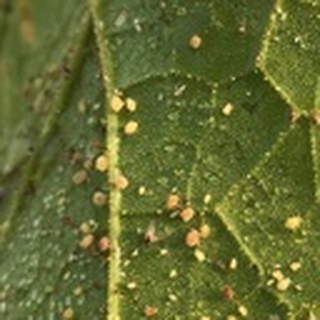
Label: cotton_aphids